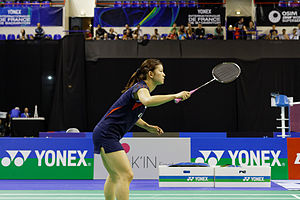
Yonex
Yonex French Open i 2013
Yonex Co., Ltd. er en japansk producent af sportsudstyr til badminton, golf og tennis. De producerer ketsjere, golfkøller, sko, fjerbolde, tennisbolde og andet udstyr til disse sportsgrene.